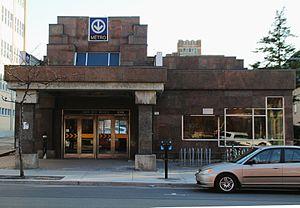
Côte-des-Neiges est un quartier sociologique de la ville de Montréal situé au nord de l'arrondissement Côte-des-Neiges-Notre-Dame-de-Grâce. Il est logé au centre de l'île de Montréal sur le versant ouest du mont Royal et il est traversé en son centre par le chemin de la Côte-des-Neiges. On y comptait 92 870 habitants en 2013